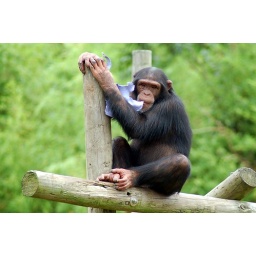
I took this shot while visiting our boys at their new home at the Little Rock Zoo in Arkansas.